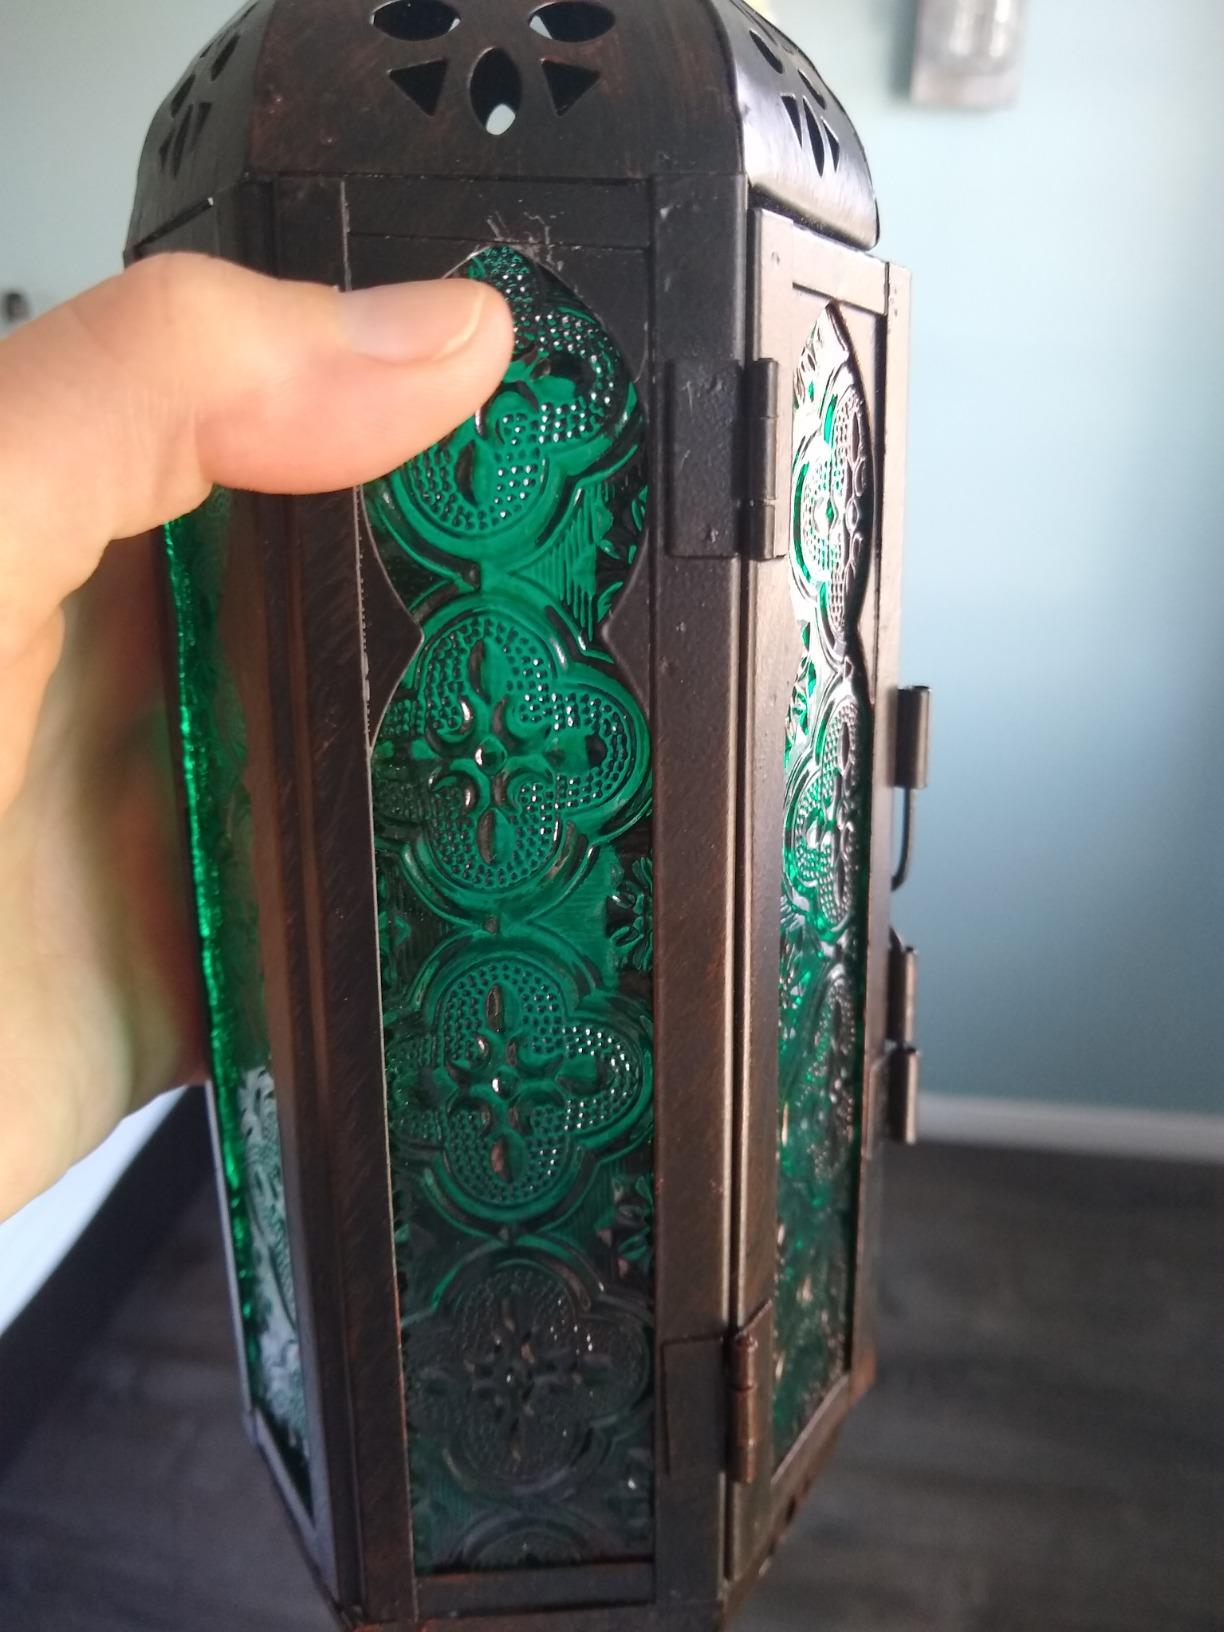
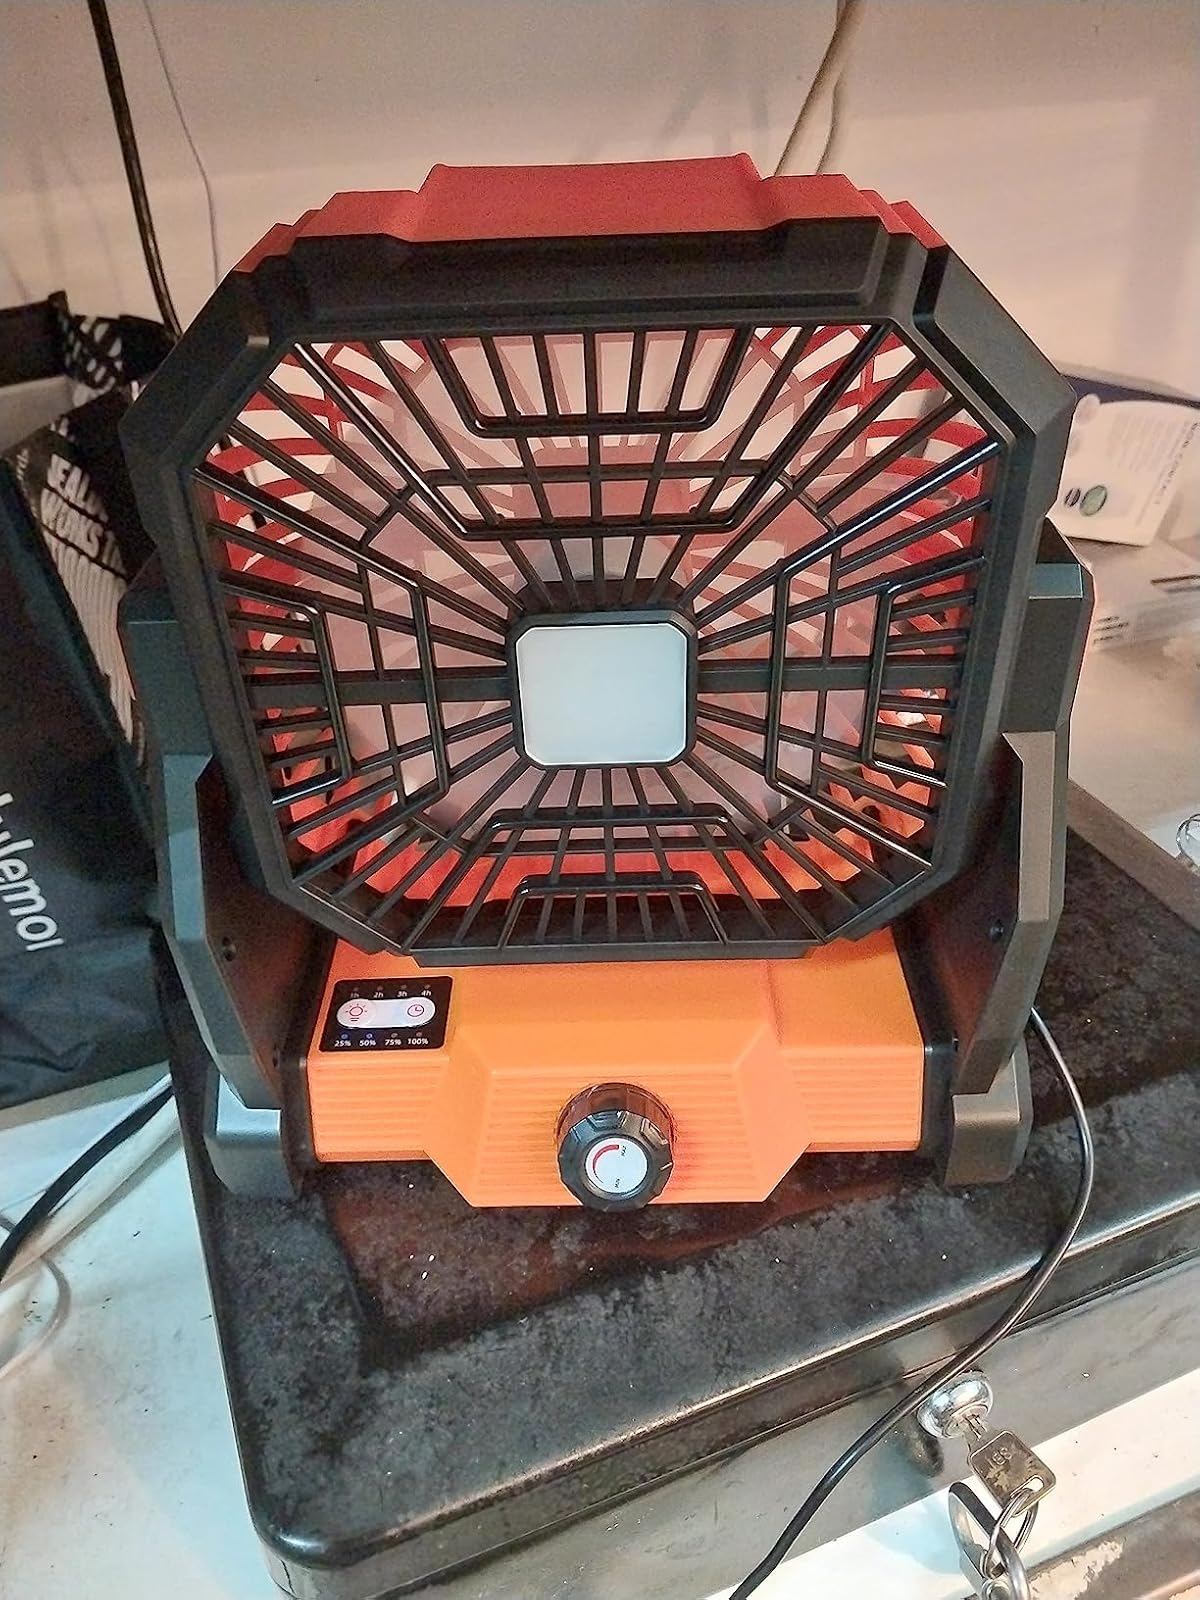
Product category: lantern
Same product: no